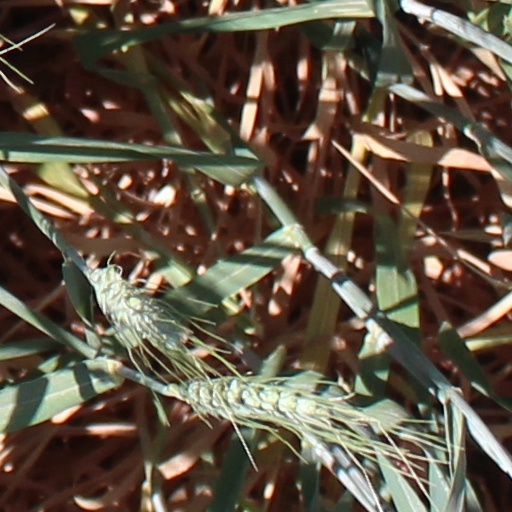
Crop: wheat